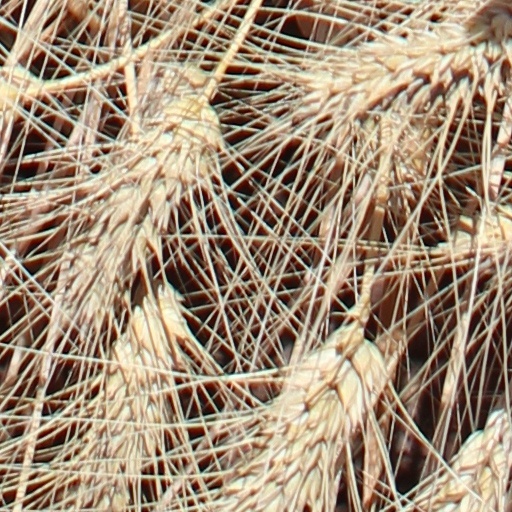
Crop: wheat